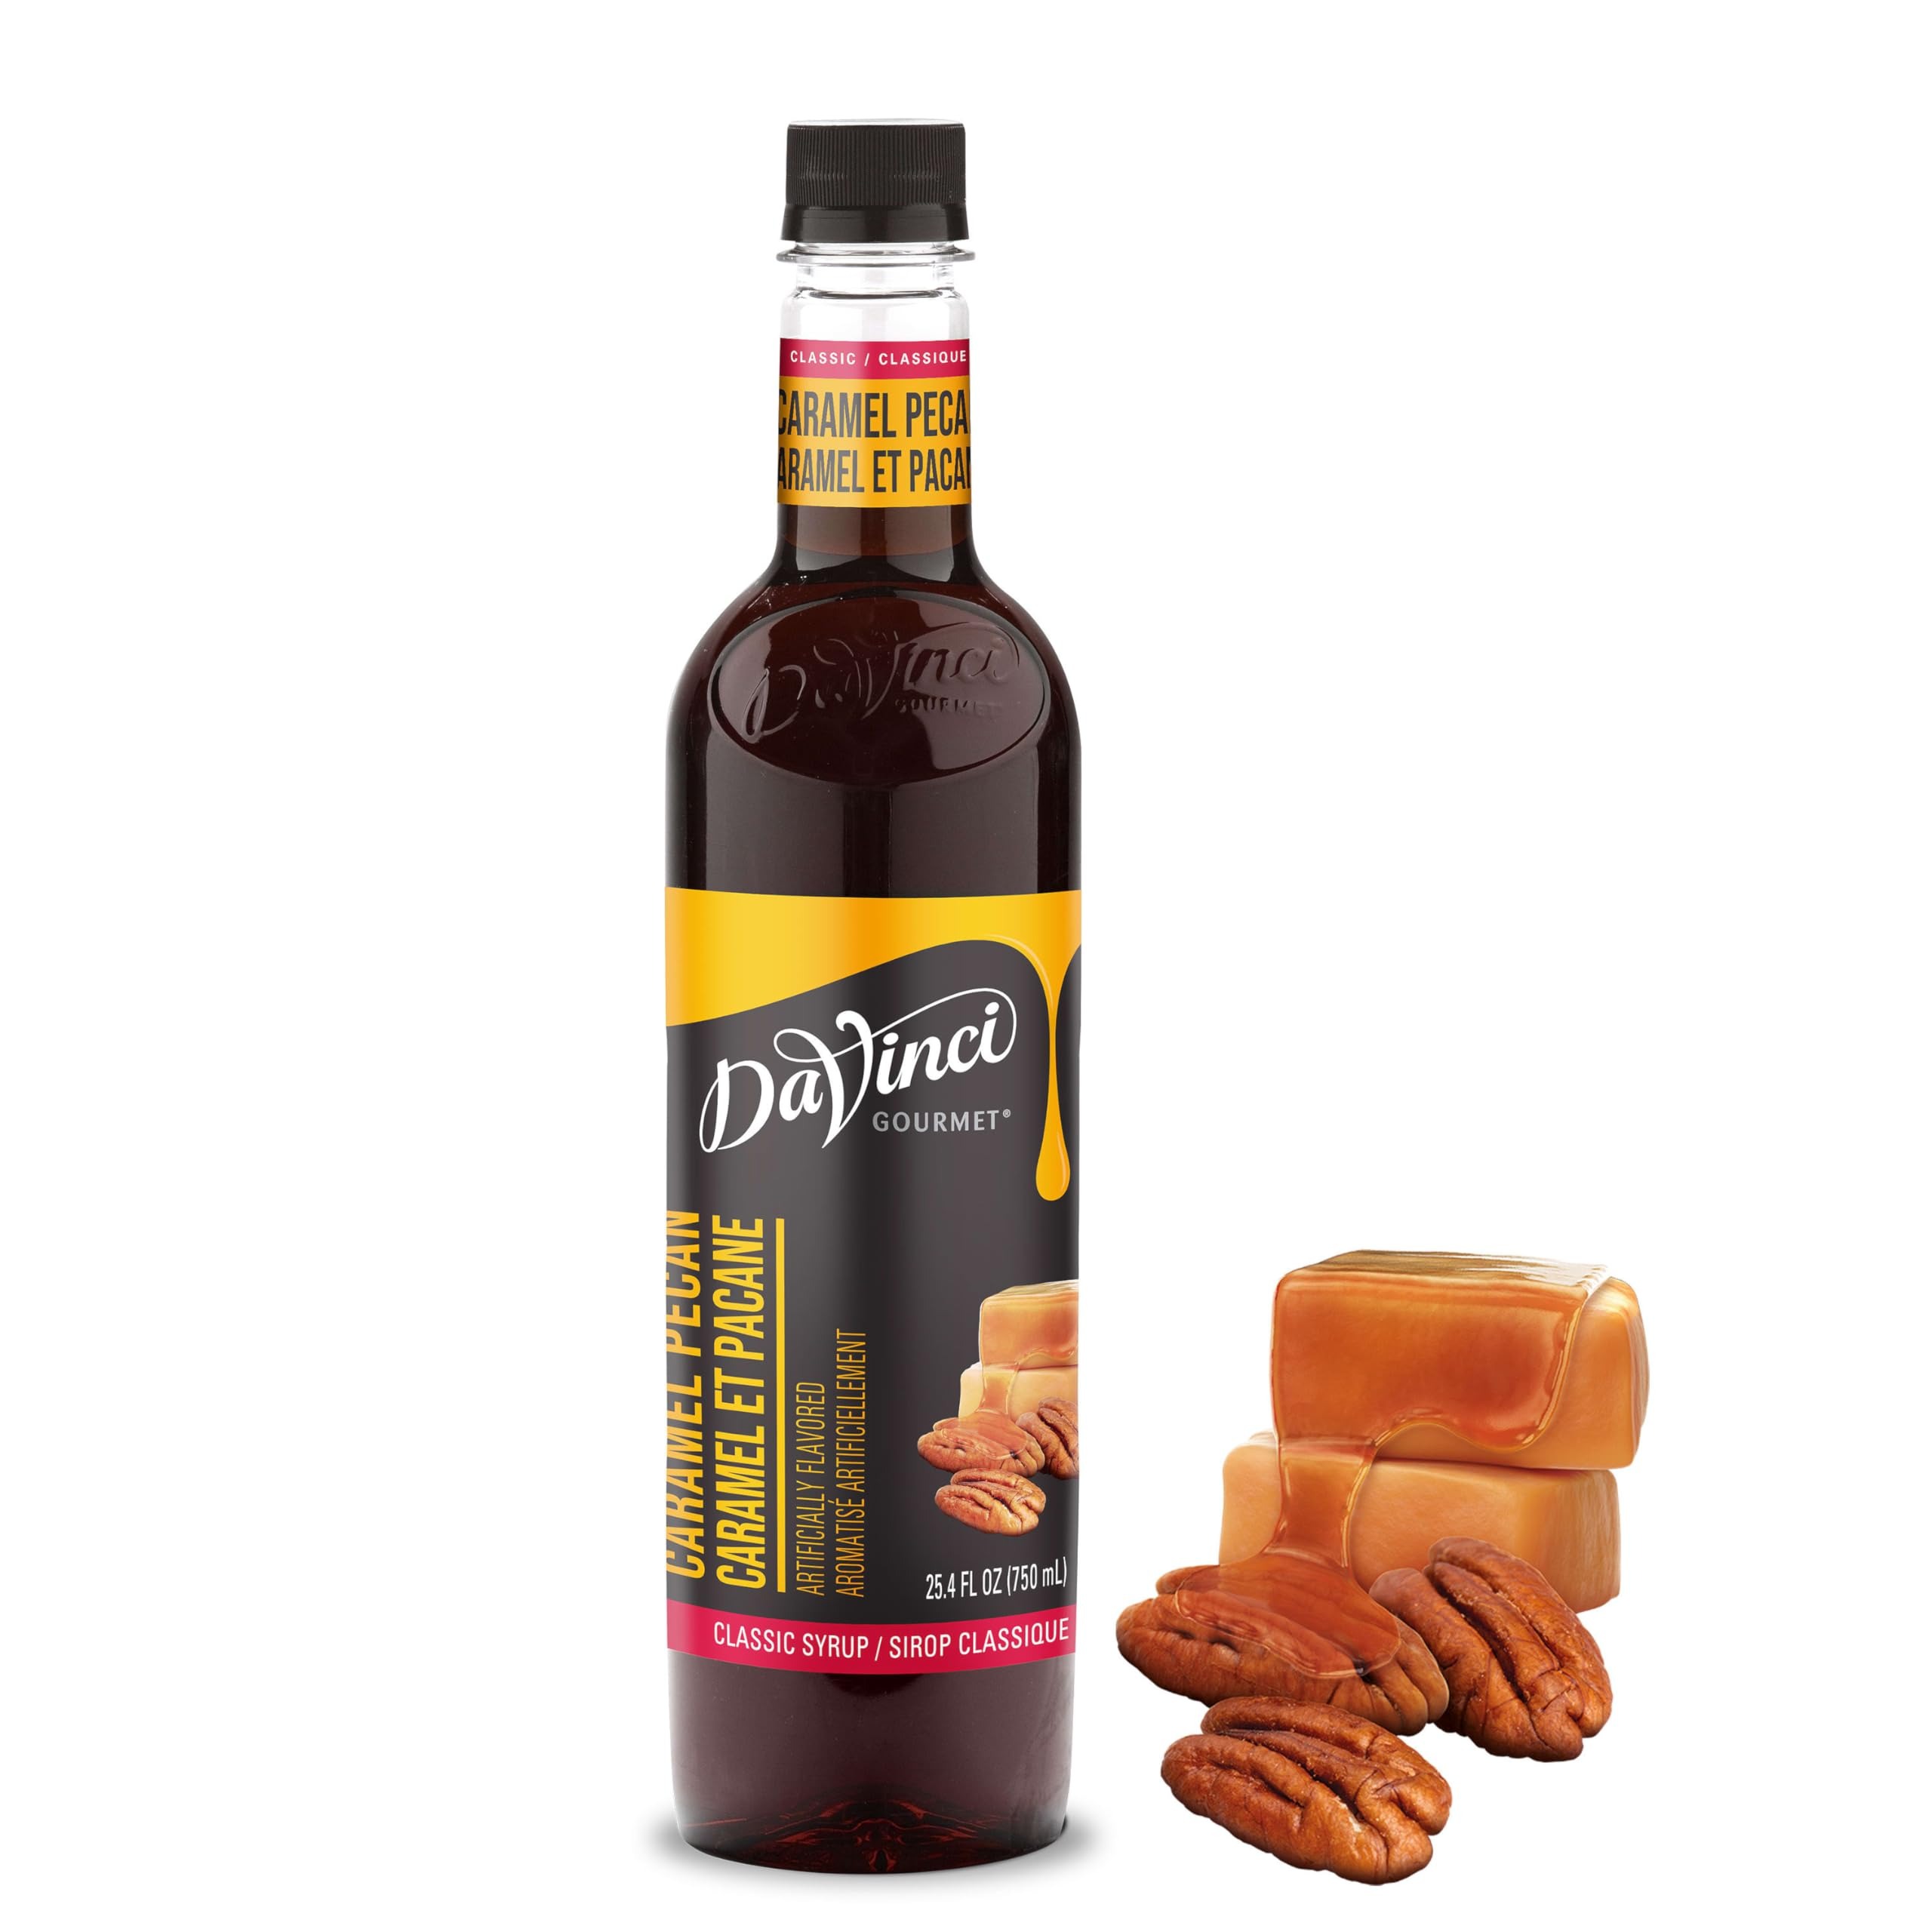
Item Name: DaVinci Gourmet Classic Caramel Pecan Syrup, 25.4 Fluid Ounces (Pack of 1)
Bullet Point 1: Caramel Pecan Syrup: Treat yourself to the rich-tasting flavor of pecans layered with sweet, warm caramel with our DaVinci Gourmet Classic Caramel Pecan Syrup.
Bullet Point 2: Naturally Sweet: Our caramel pecan syrup is sweetened wih pure cane sugar, combined with the buttery, warm notes of caramel pecan for balanced sweetness and taste.
Bullet Point 3: Bring home authentic coffeeshop flavor with DaVinci Gourmet Classic Caramel Pecan Syrup; Mix into your morning coffee, blend into smoothies, top desserts and more; Our versatile syrups add flavor to your beverage and culinary creations
Bullet Point 4: From coffeehouse classics to back bar essentials, wellness-oriented to trend-forward, DaVinci Gourmet syrups are crafted to create a premium experience for today's beverage creators through innovative flavors and quality ingredients
Bullet Point 5: DaVinci Gourmet was born out of Seattle’s coffee culture in 1989 and is driven by a passion for crafting exceptional flavors that stir emotion and invigorate guests; We were born to raise flavor
Value: 25.4
Unit: Fl Oz

Price: 15.465